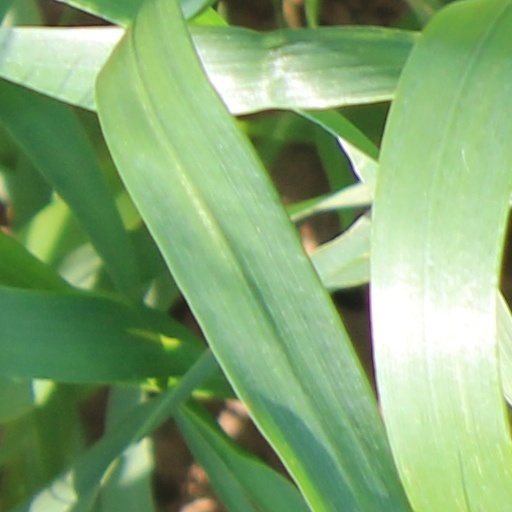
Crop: wheat